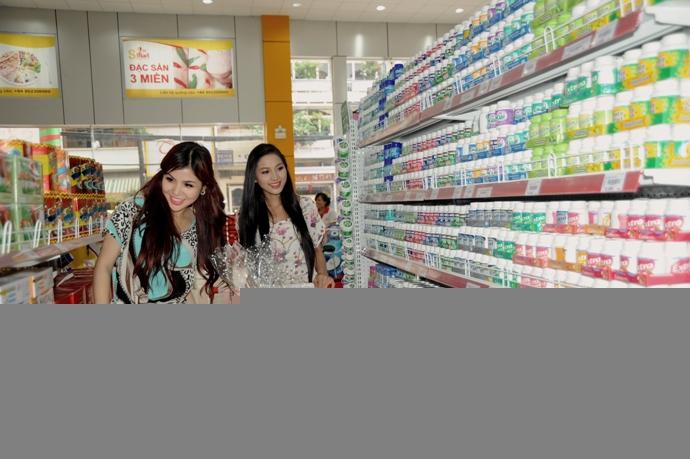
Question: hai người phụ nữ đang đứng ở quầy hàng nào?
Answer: quầy bán kẹo cao su